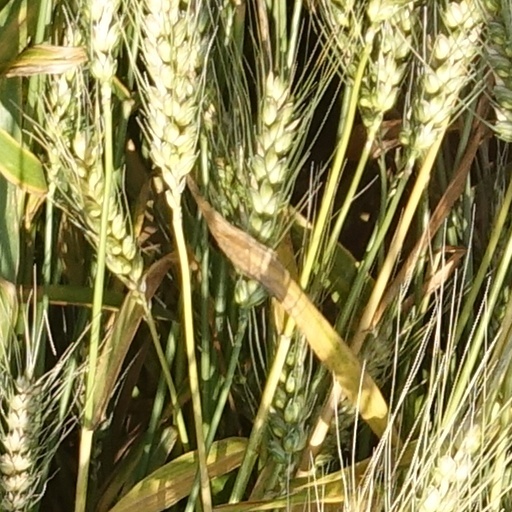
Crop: wheat